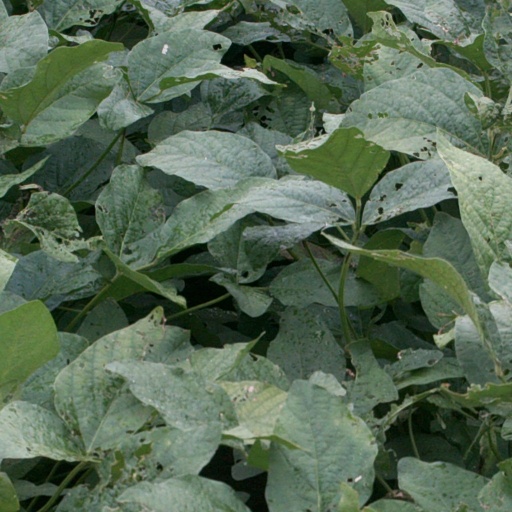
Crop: soybean